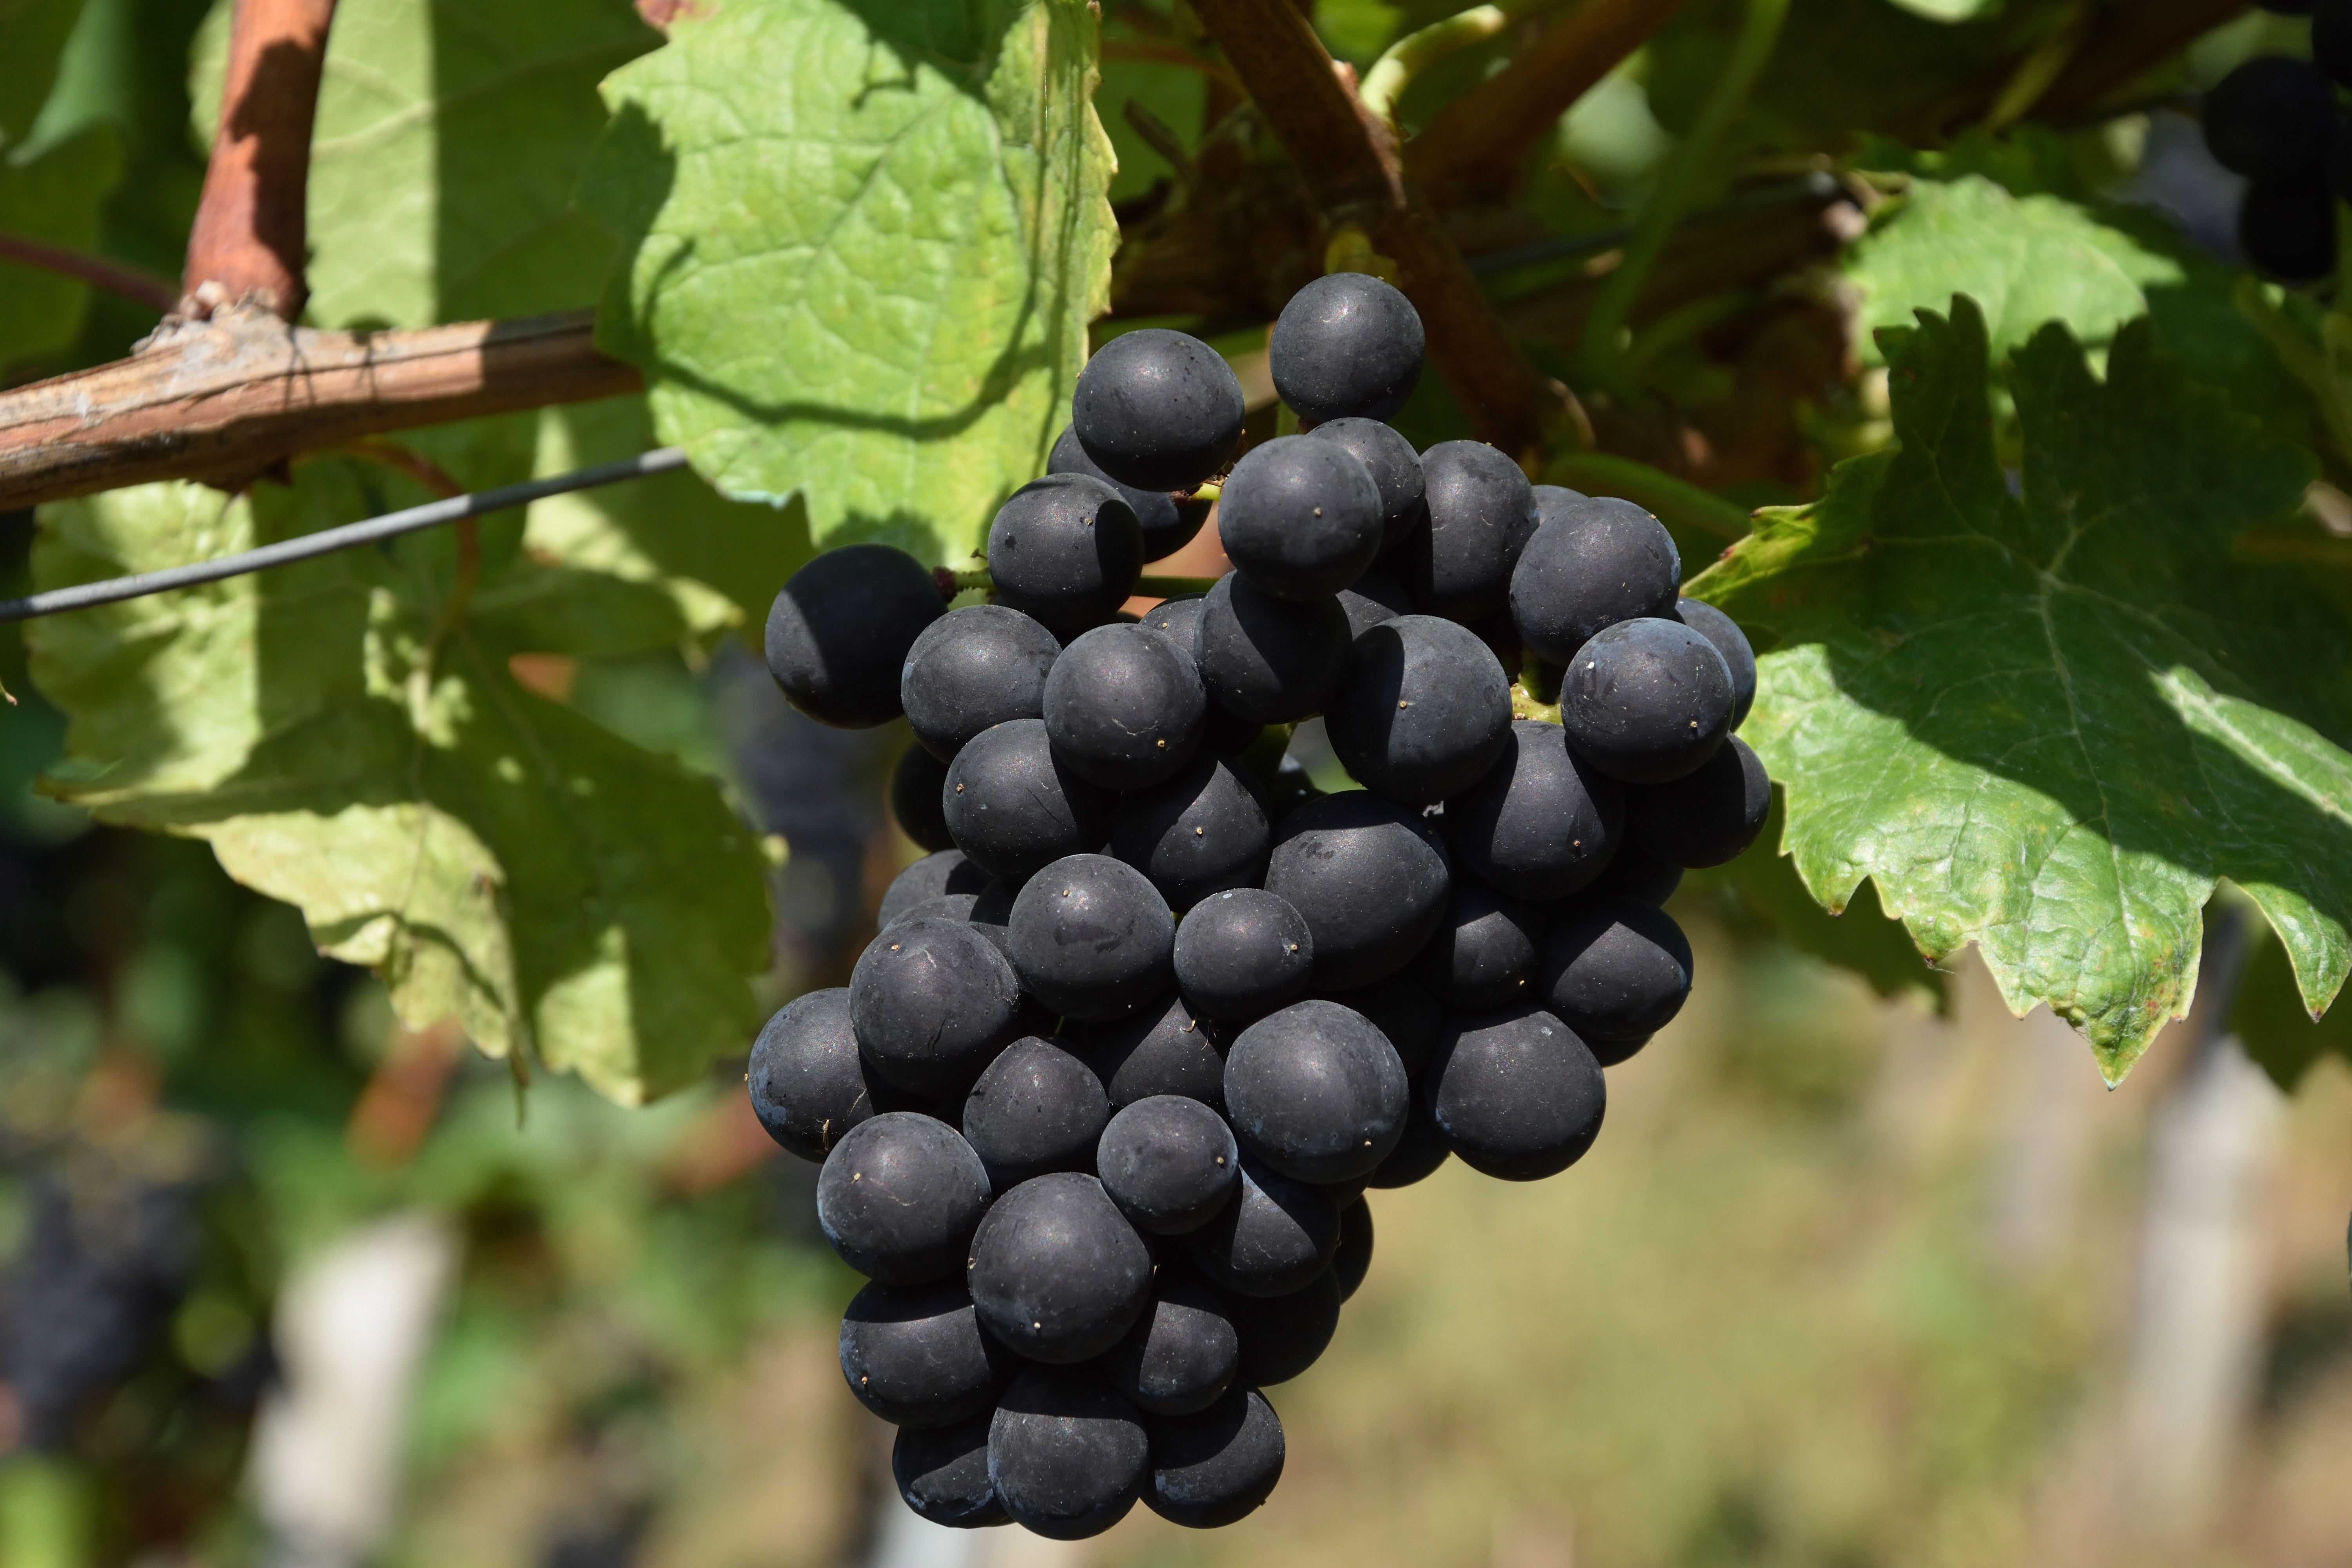
plant, grape, fruit, berry, food, red, produce, agriculture, grapevine, grapes, red grapes, flowering plant, vitis, sultana, land plant, grapevine family, zante currant